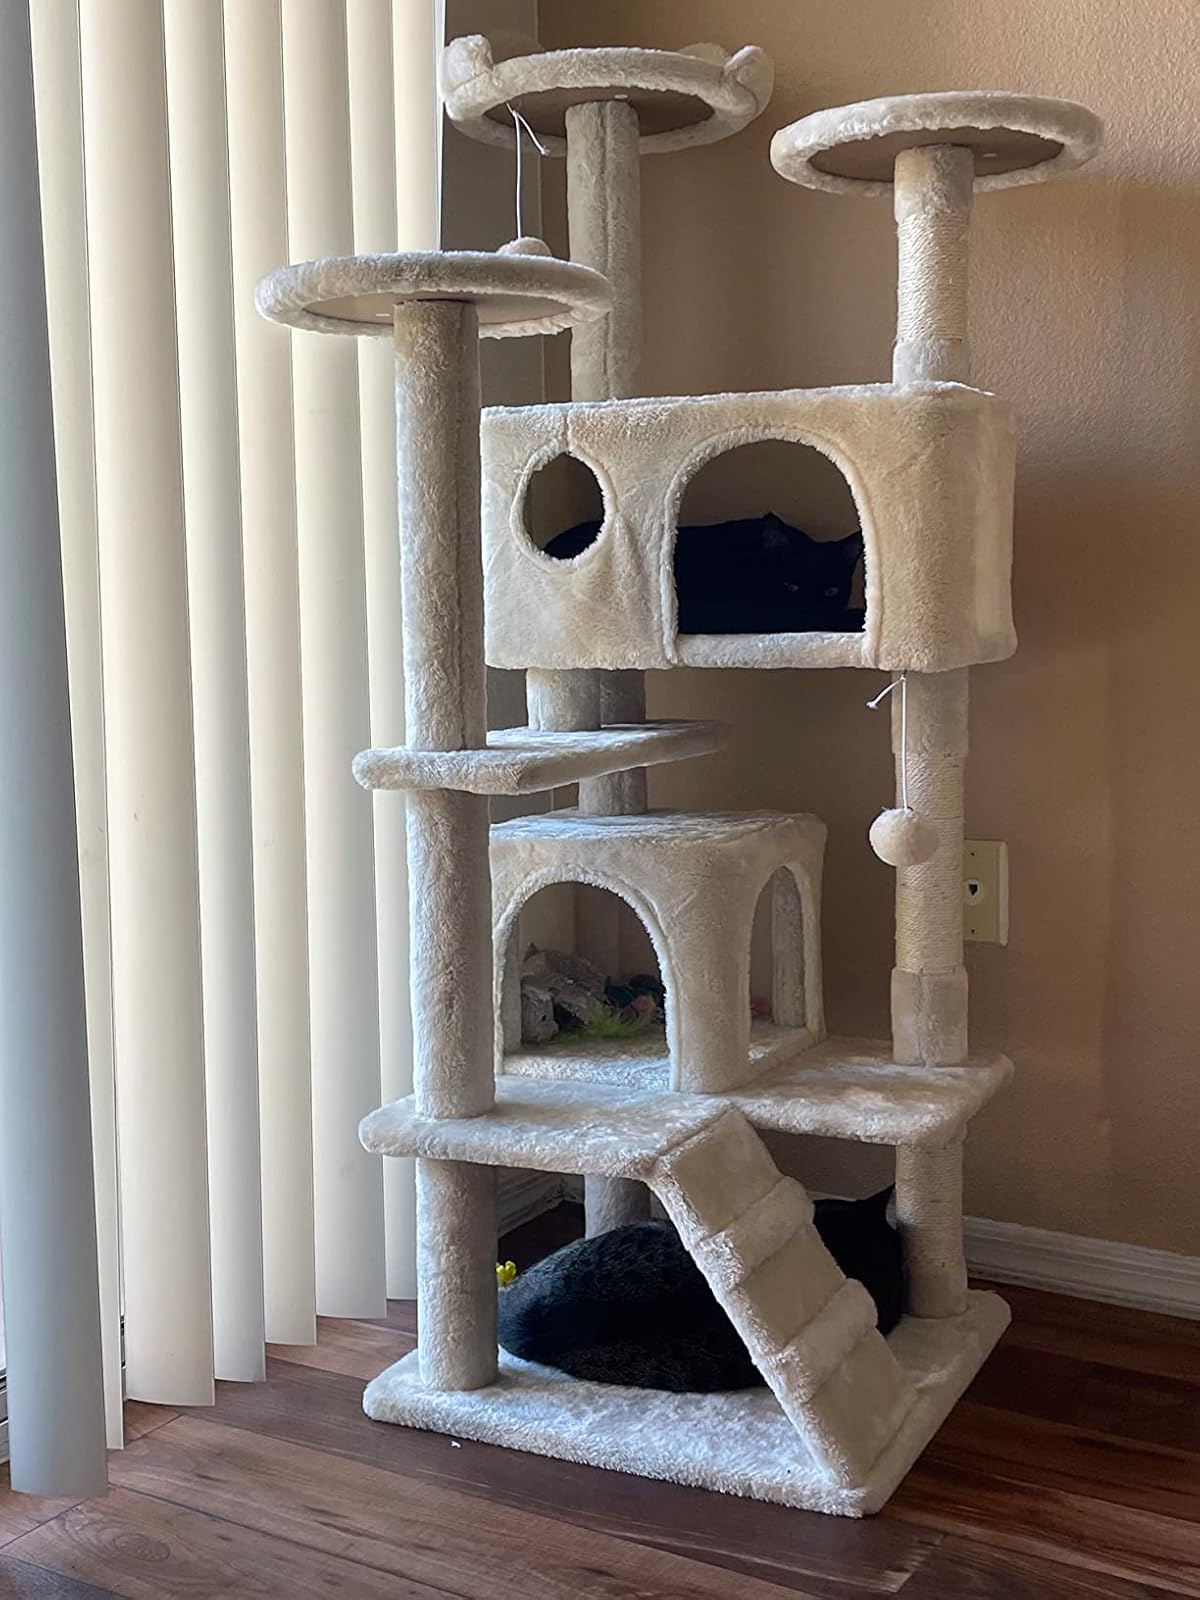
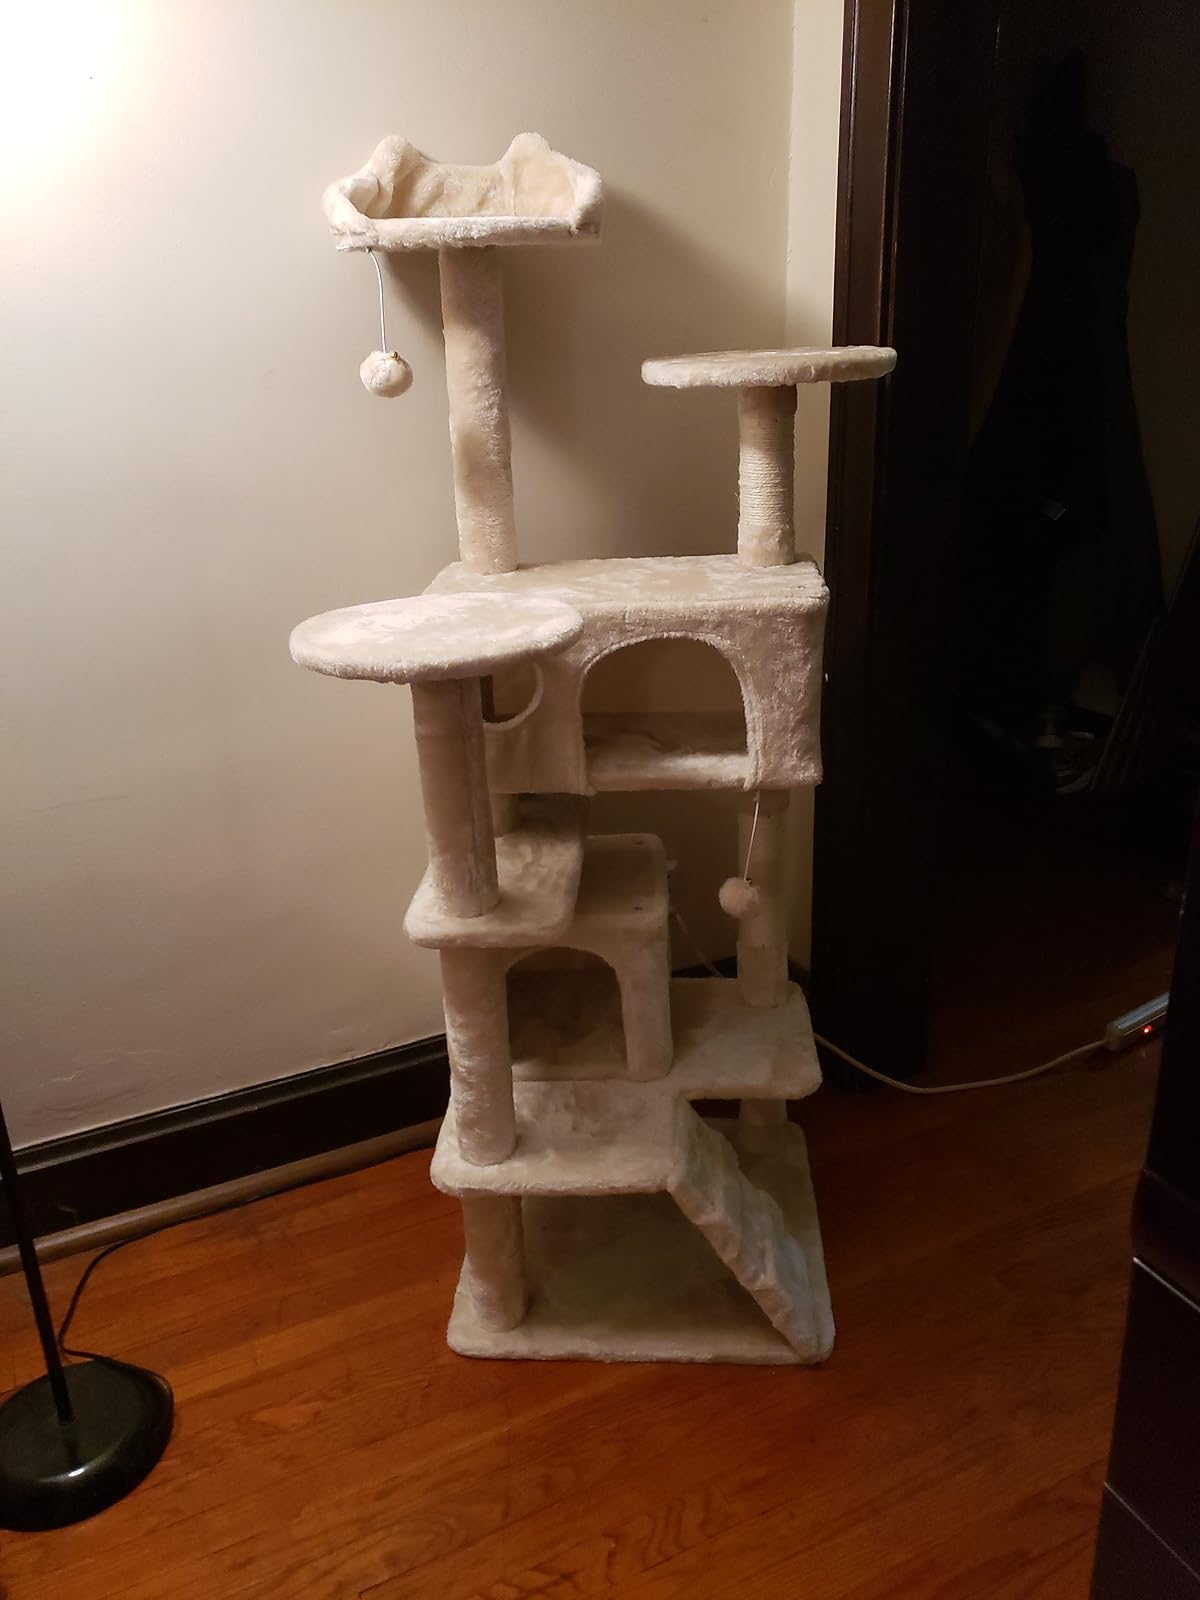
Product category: items_cat tree
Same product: yes